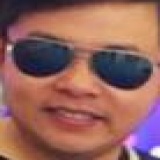
ca sĩ Quang Lê